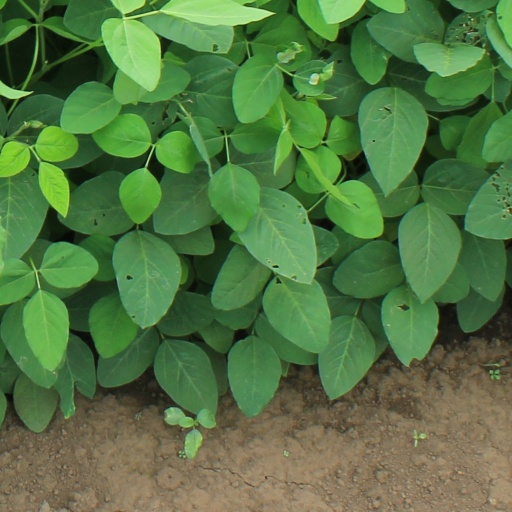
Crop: soybean